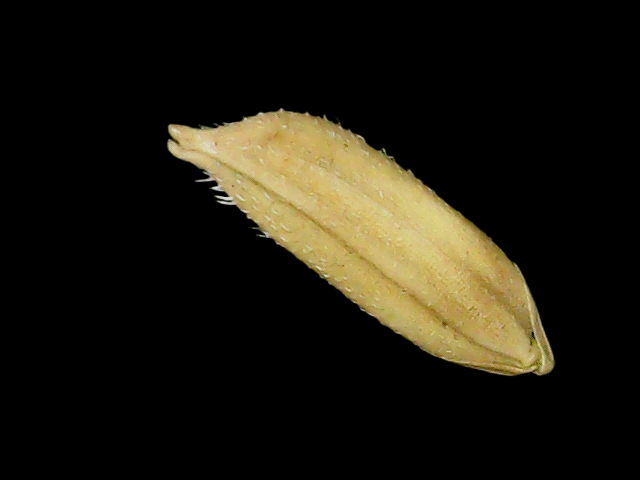
Rice variety: Binadhan11